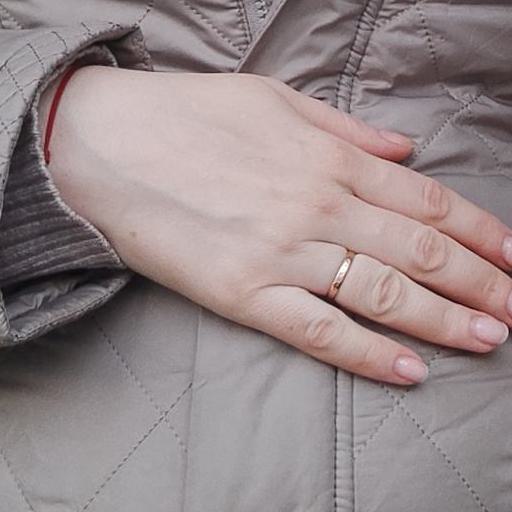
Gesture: no_gesture